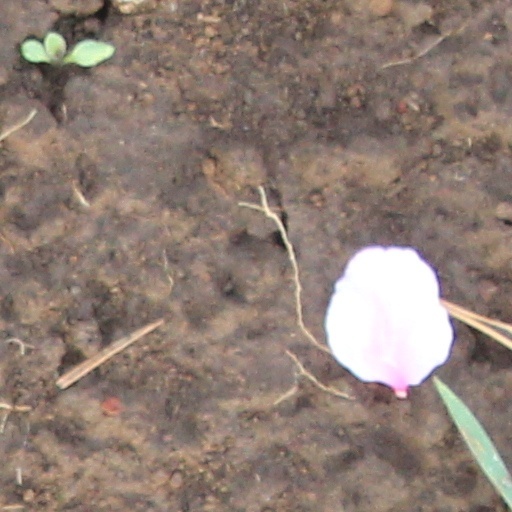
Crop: wheat